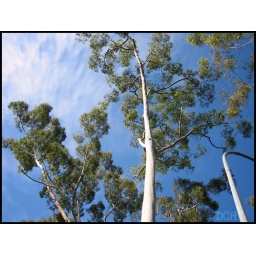
Gum tree and a light pole in Kings Park. Perth, Western Australia.